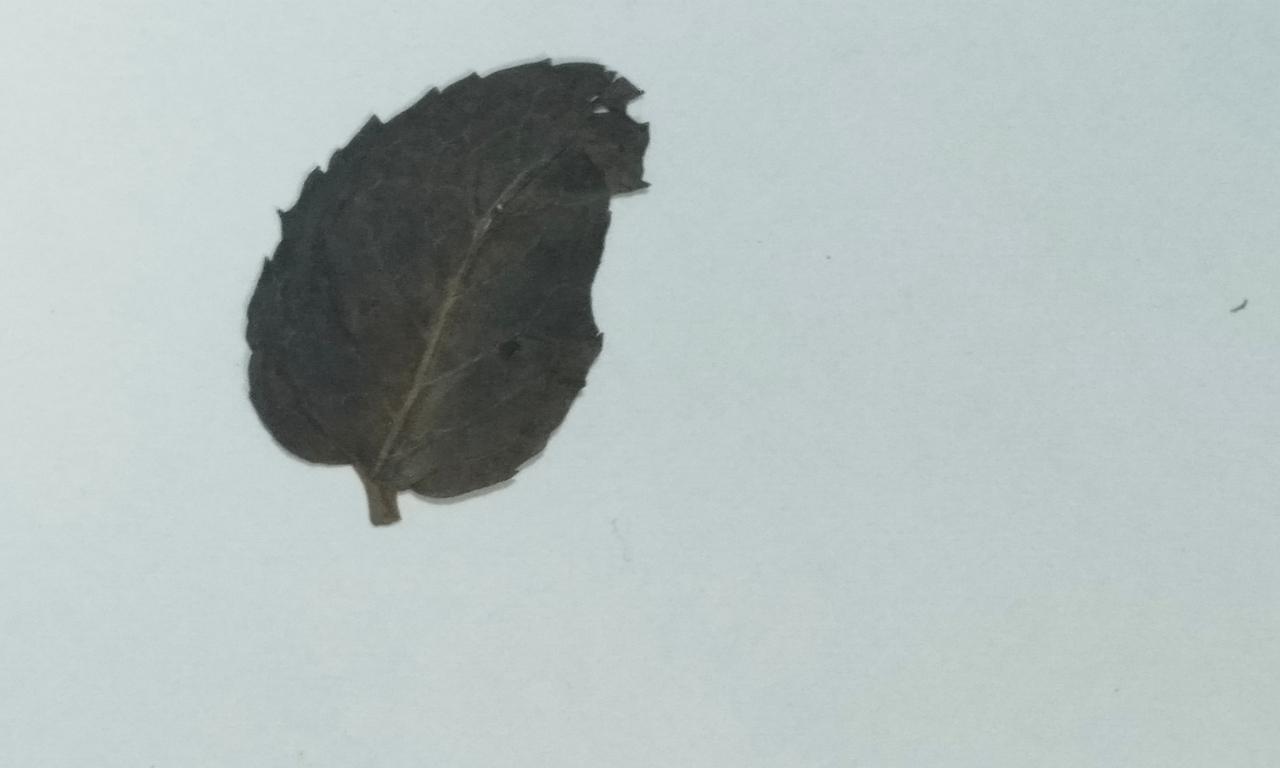
Label: Dried